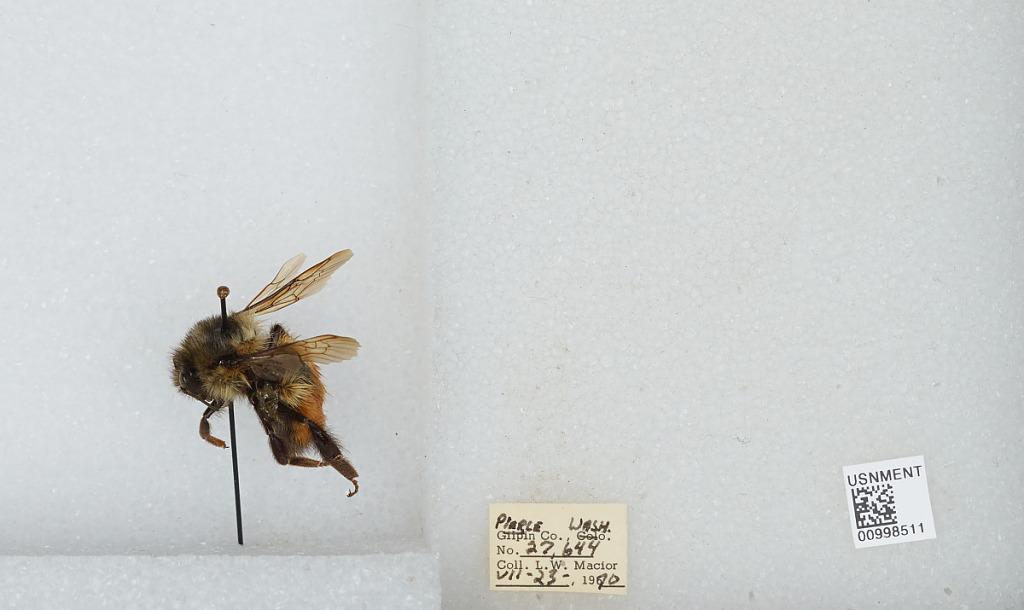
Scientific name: Bombus (Pyrobombus) melanopygus Nylander
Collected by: L. Macior
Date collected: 1970-7-23
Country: United States
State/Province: Washington
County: Pierce
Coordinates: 47.05, -122.12